Sergio Sala

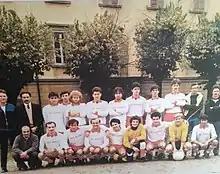
Sergio Sala's team. He is the second one from the right in the standing people.

In 1980, when he was 22, he was noticed and recruited by the club Associazione Sportiva Sant'Angelo. He played two seasons with them and then began to get noticed by bigger clubs such as Atalanta, A.C. Monza and Como. However, during one of his last matches with A.S. Sant'Angelo, he broke his meniscus, forcing him to retire from football.